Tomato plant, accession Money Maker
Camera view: tilt-top (135 deg); turntable rotation: 210 degrees
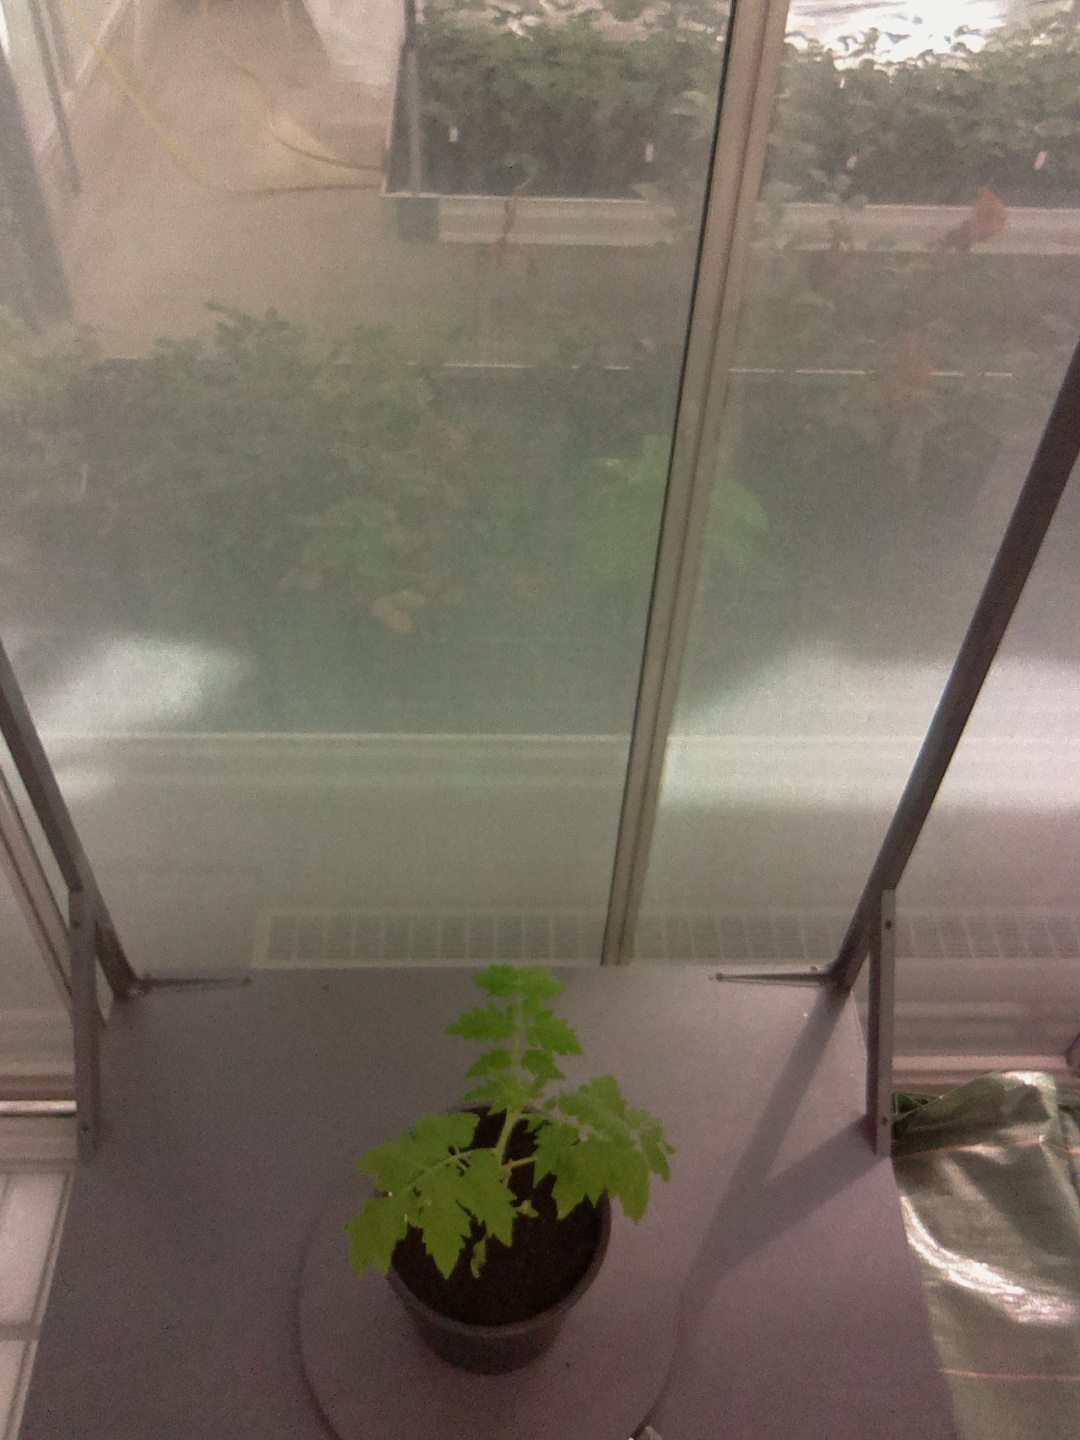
BBCH growth stage 13: 6 of true leaves visible